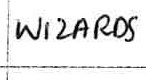
Label: Wizards